John Fielden

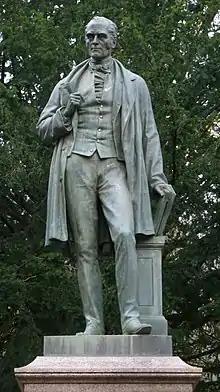
Statue of Fielden by John Henry Foley (1869), Centre Vale Park, Todmorden

At the by-election at Oldham consequent upon Cobbett's death, Fielden supported the candidature of John Morgan Cobbett (one of Cobbett's sons). J. M. Cobbett (like his father) favoured reform of the Church of England, but not its disestablishment, and thus was not entirely satisfactory to Dissenting electors. Feargus O'Connor presented himself at the hustings as a more genuinely Radical candidate: he withdrew but not before alleging that Fielden had not been straightforward with O'Connor and had been determined to impose the younger Cobbett on the constituency. Cobbett lost narrowly to a local 'Liberal Conservative' for whom Hansard does not record any speeches in the two years he sat for Oldham. In the 1837 General Election a fellow-Radical (General Johnson) was elected alongside Fielden. When Johnson announced he would not stand in the 1847 general election William Johnson Fox, a noted anti-Corn Law orator came forward as a Radical replacement for Gen Johnson; Fielden said he would only stand again if J.M. Cobbett was the other Radical candidate. Four candidates stood at the election; three Radicals (Fox, Fielden, Cobbett), and a Tory (Duncuft). Many electors cast their two votes for Duncuft and Fox (not natural political allies); neither Fielden nor Cobbett were elected. Fielden thought his defeat to have been engineered by Manchester School "laissez-faire" liberals in revenge for his success in obtaining a Ten-Hour Act, others thought that he had brought it upon himself by his 'dictation' of the choice of candidate: other local Ten-Hour advocates, such as Joseph Brotherton at Salford had had no similar problem. Fielden's defeat was part of a more general collapse of the Oldham Radical political machine.